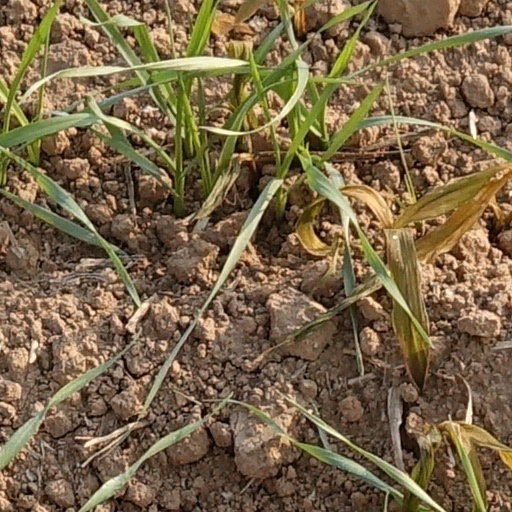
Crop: wheat